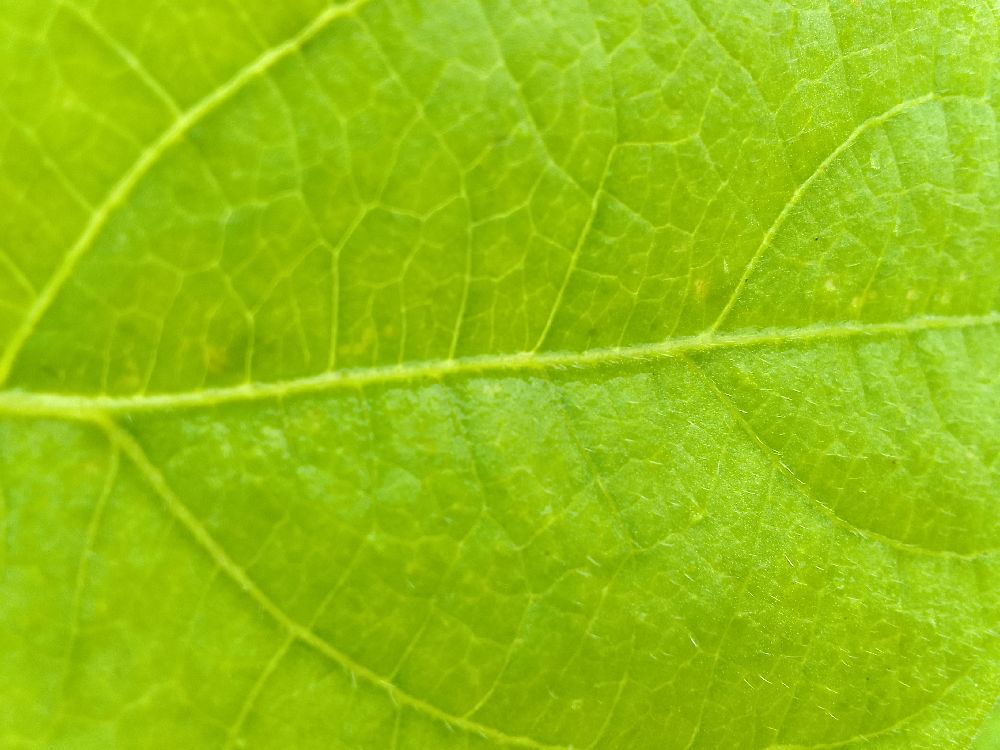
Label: healthy